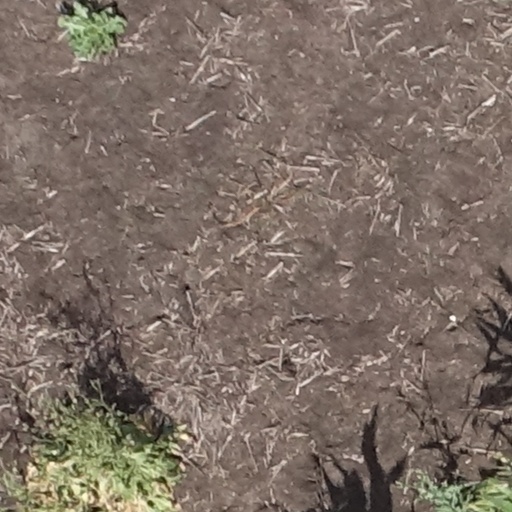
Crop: sorghum